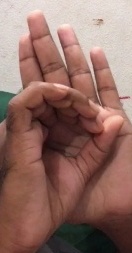
ASL sign: 0